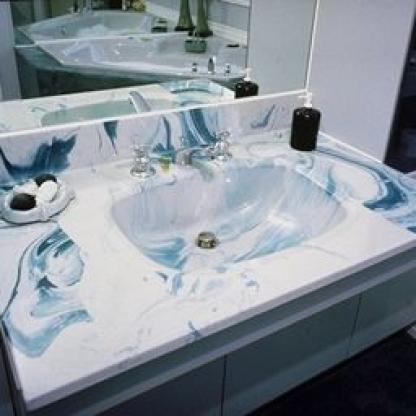
Scene: Indoor